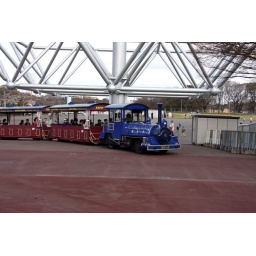
A cute little train taking people around the park.